Grizzled giant squirrel

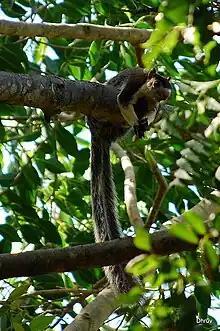

Their vision is good, which aids them in detecting predators. Their sense of hearing is relatively poor. The call is staccato and loud with repeated shrill cackle. It is usually uttered in morning and evening. A low "churr" is also used to communicate with nearby groups.